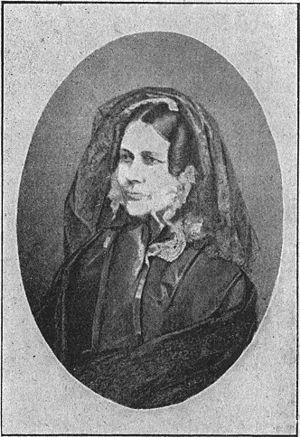
Portrait de Sophie Rostopchine page 4 des Lettres d'une Grand'mère, lettres posthumes de comtesse de Ségur écrites à son petit fils et éditée par sa fille.
Sophie Rostopchine, comtesse de Ségur, est une femme de lettres française d’origine russe, née le 1ᵉʳ août 1799 à Saint-Pétersbourg, et morte le 9 février 1874 à Paris.